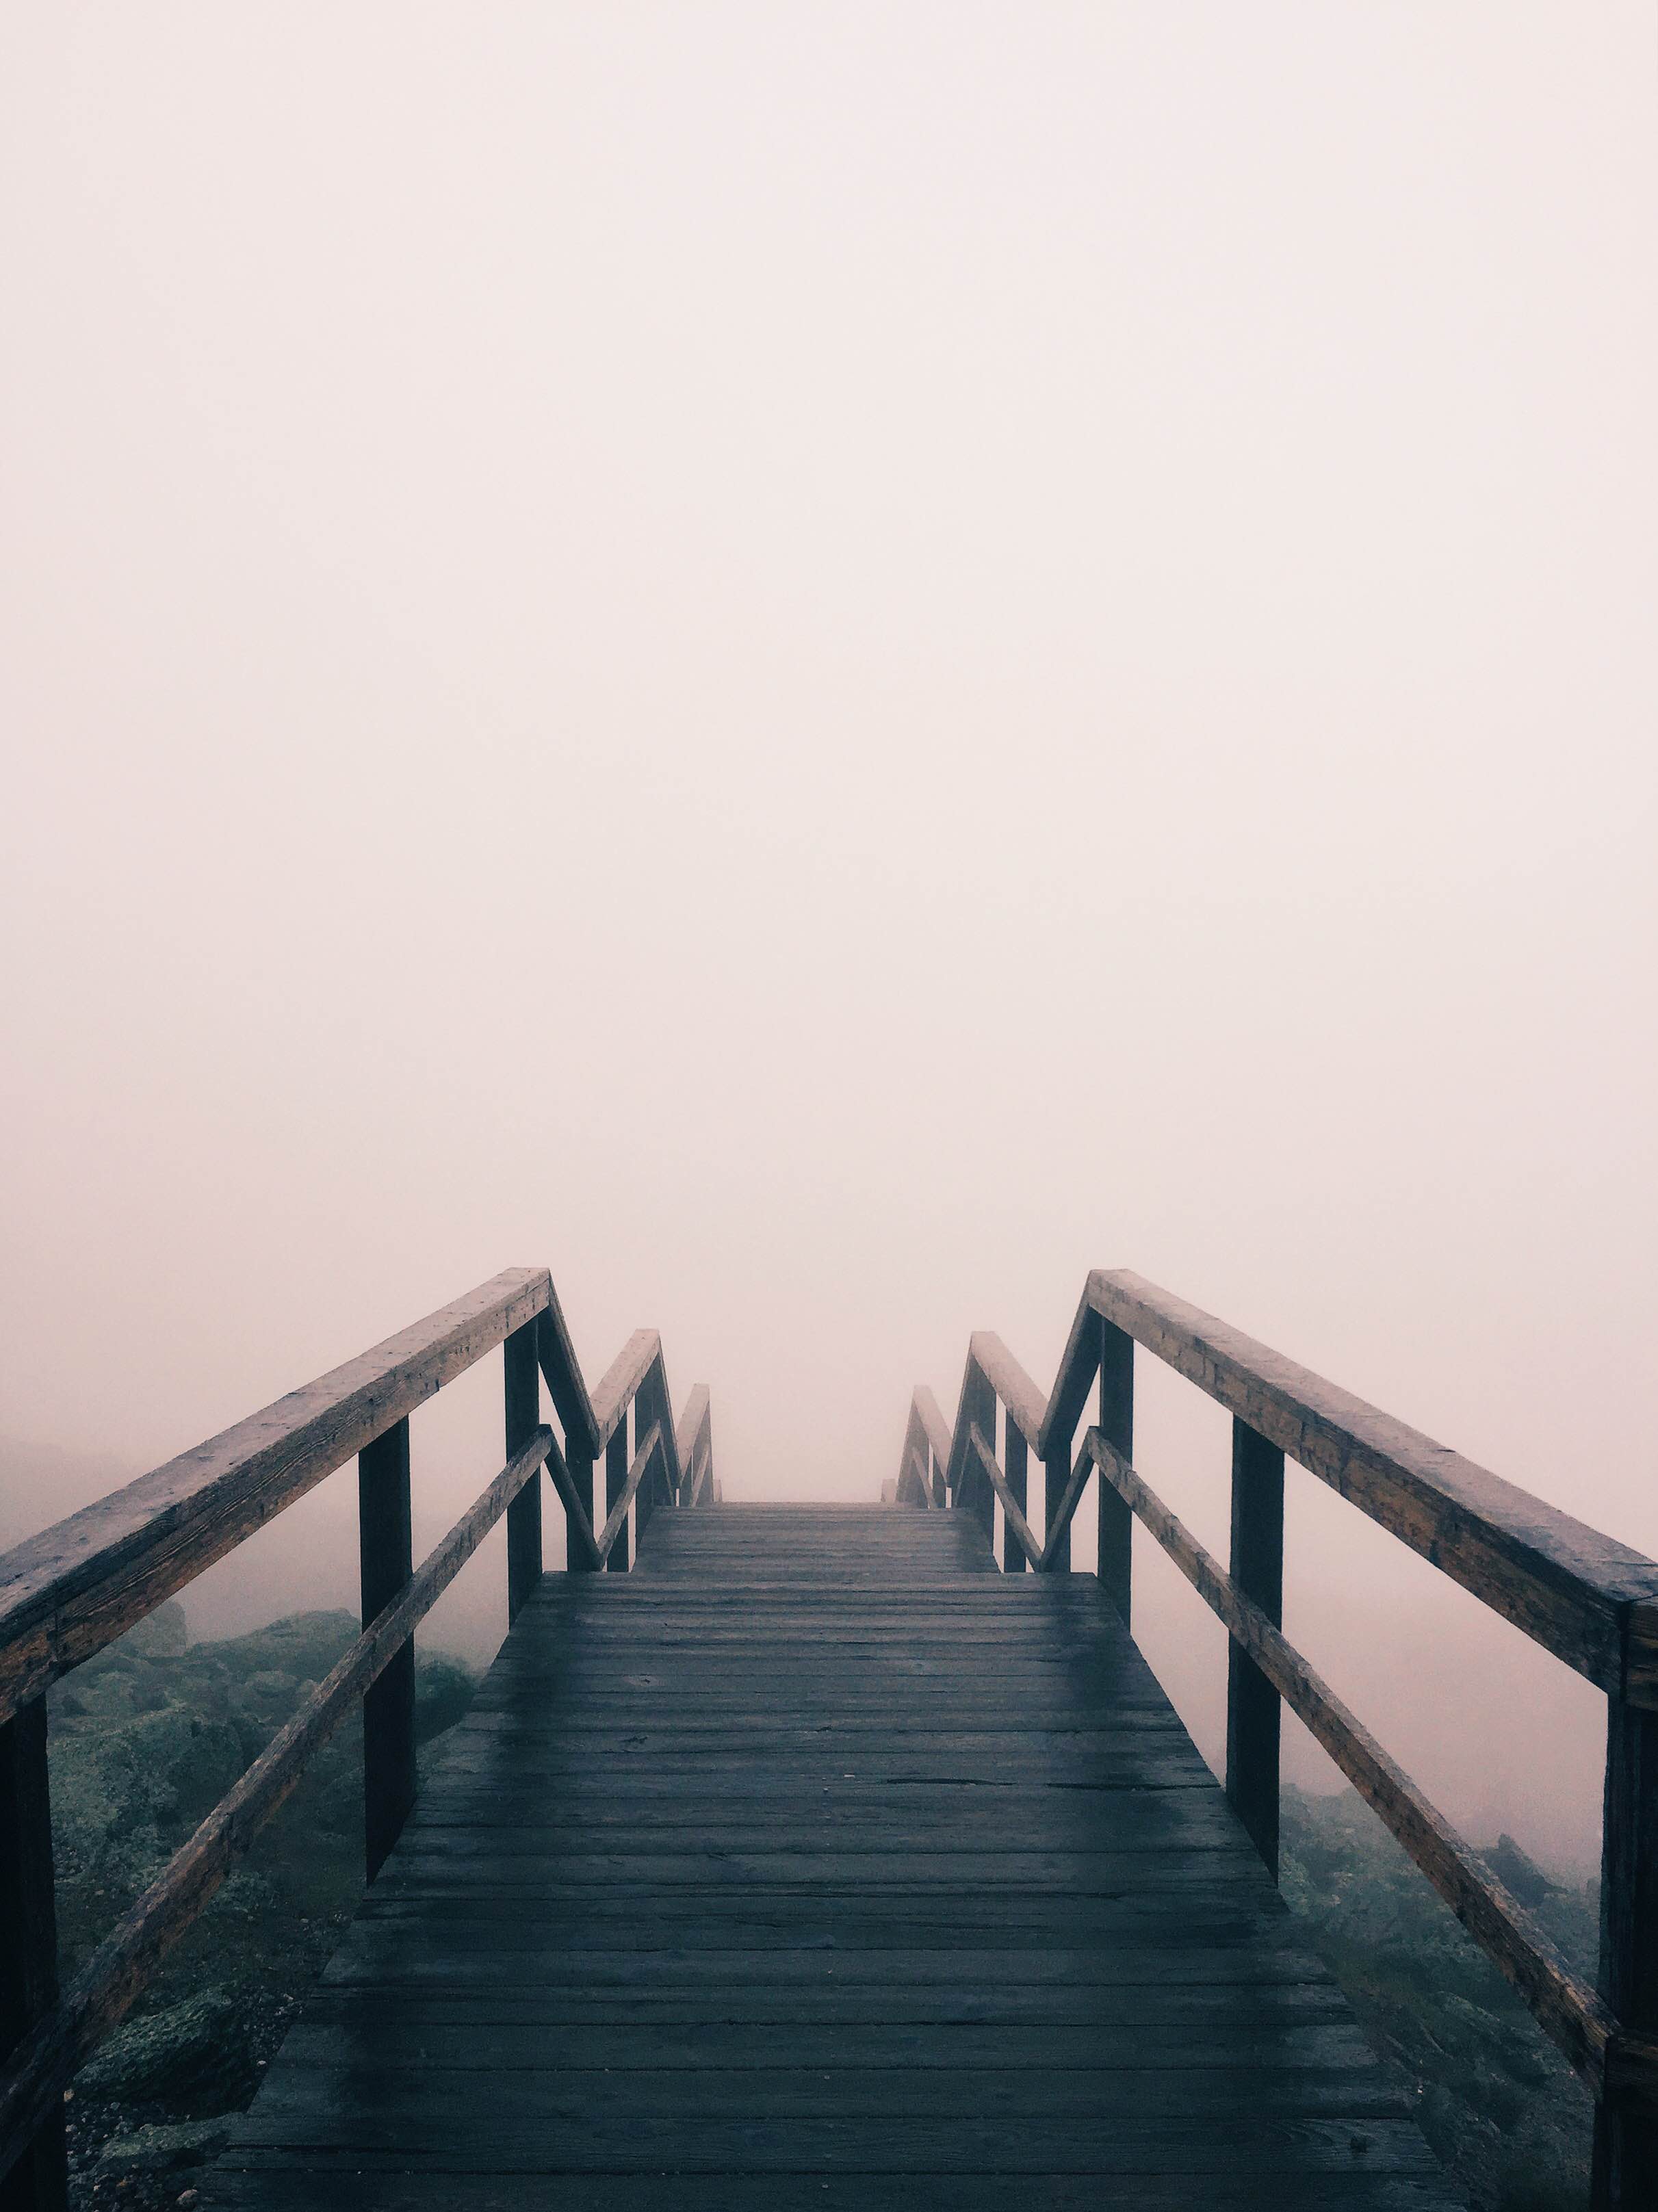
beach, sea, coast, path, ocean, horizon, sky, fog, sunrise, sunset, sunlight, morning, dawn, pier, steps, foggy, walkway, dusk, evening, railing, uncertain, atmospheric phenomenon